Malacca

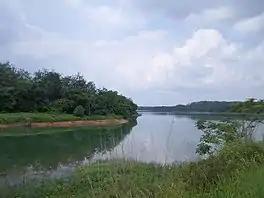
Durian Tunggal Reservoir

Malacca is one of four Malaysian states without hereditary monarchies, despite being the location of one of the earliest Malay sultanates, as the local monarchy was abolished when the Portuguese conquered it in 1511. The head of state of Malacca is the governor, who is appointed by the King of Malaysia. Ali Rustam is the current Governor of Malacca, having assumed office on 4 June 2020. In practice, the Governor's role is largely symbolic and ceremonial. This includes the authority to appoint the head of government and approve legislation that has been passed by the state's legislature.